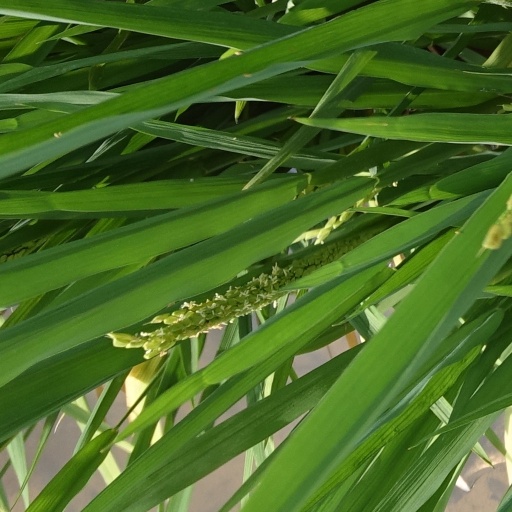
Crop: rice